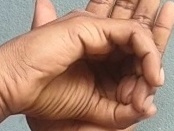
ASL sign: 0